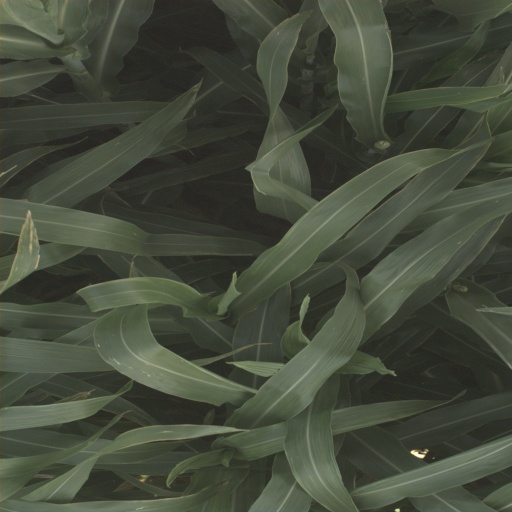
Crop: sorghum